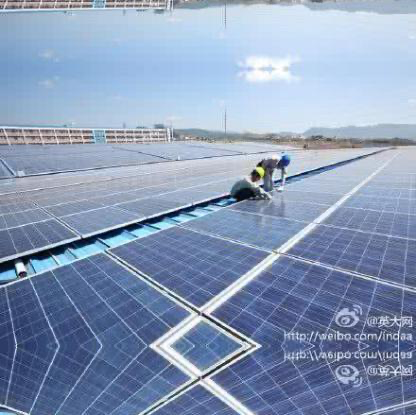
Objects in the image:
label: helmet
label: helmet